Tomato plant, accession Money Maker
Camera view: tilt-top (135 deg); turntable rotation: 180 degrees
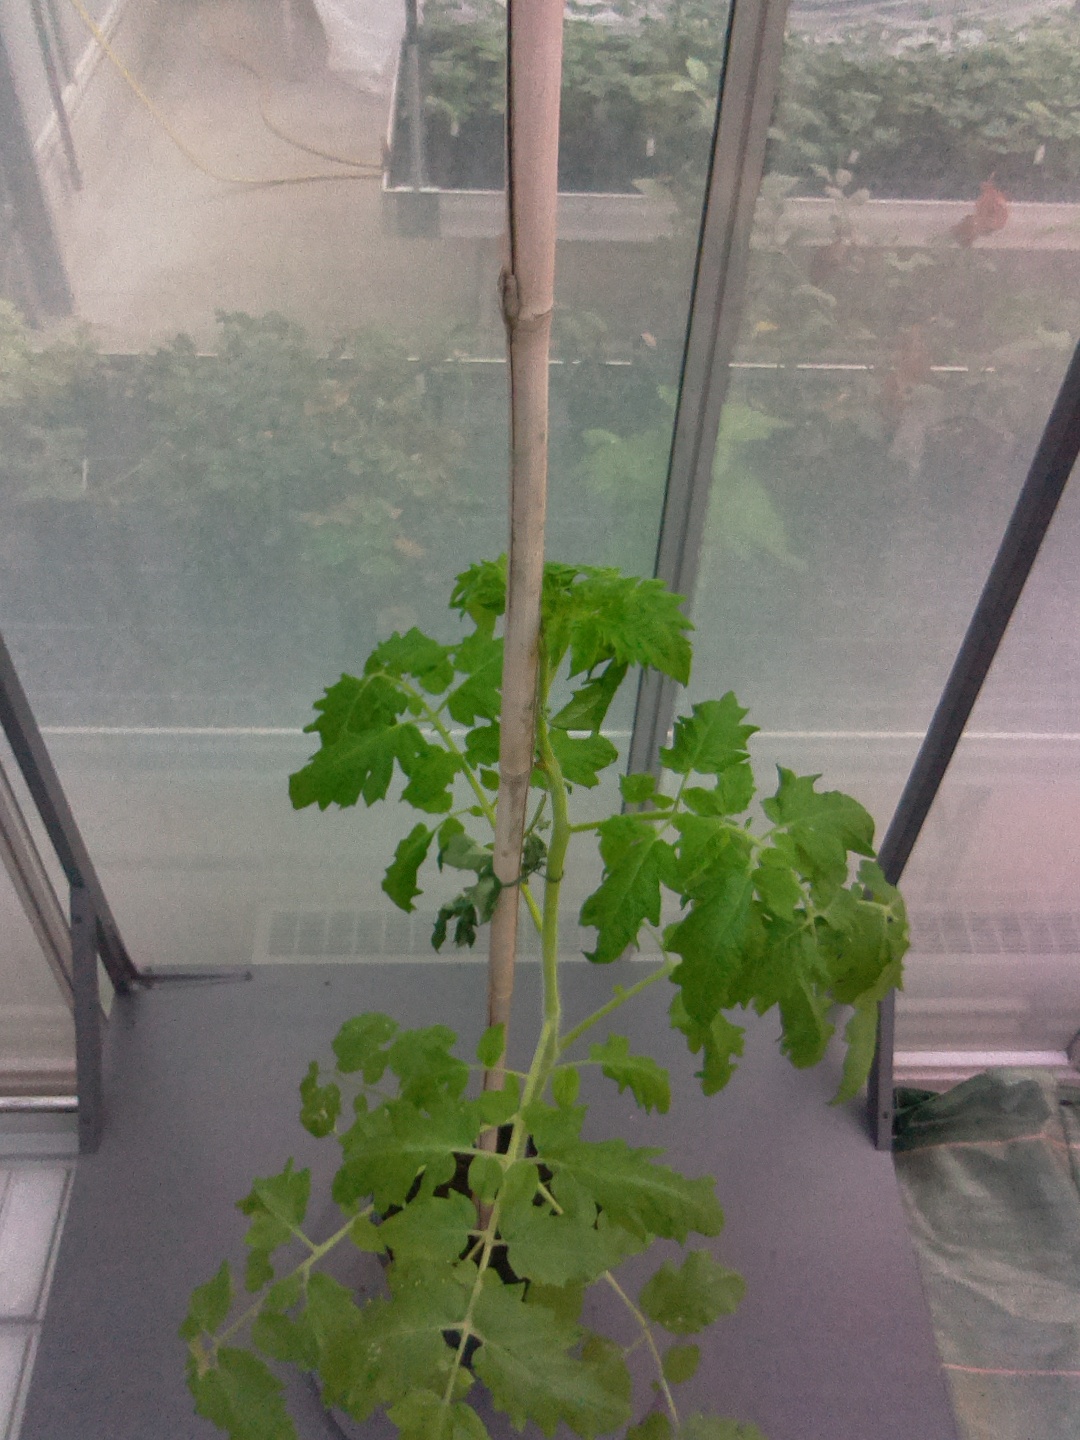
BBCH growth stage 15: 10 of true leaves visible